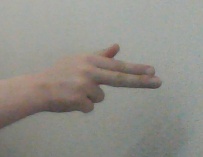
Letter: ghain